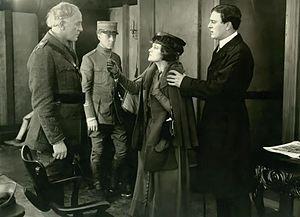
Lewis William O'Connell — né le 31 juillet 1890 à Chicago, mort en février 1985 à Pinopolis — est un directeur de la photographie américain, généralement crédité L. William O'Connell ou L. W. O'Connell.